Wermelskirchen

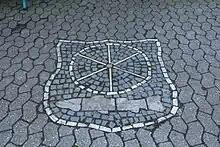
Historic marker

The coat-of-arms of the city of Wermelskirchen looks like a silver shield split into thirds. In the left field is an oak tree. In the right field there is a Swan and pictured in the middle field there is a church.